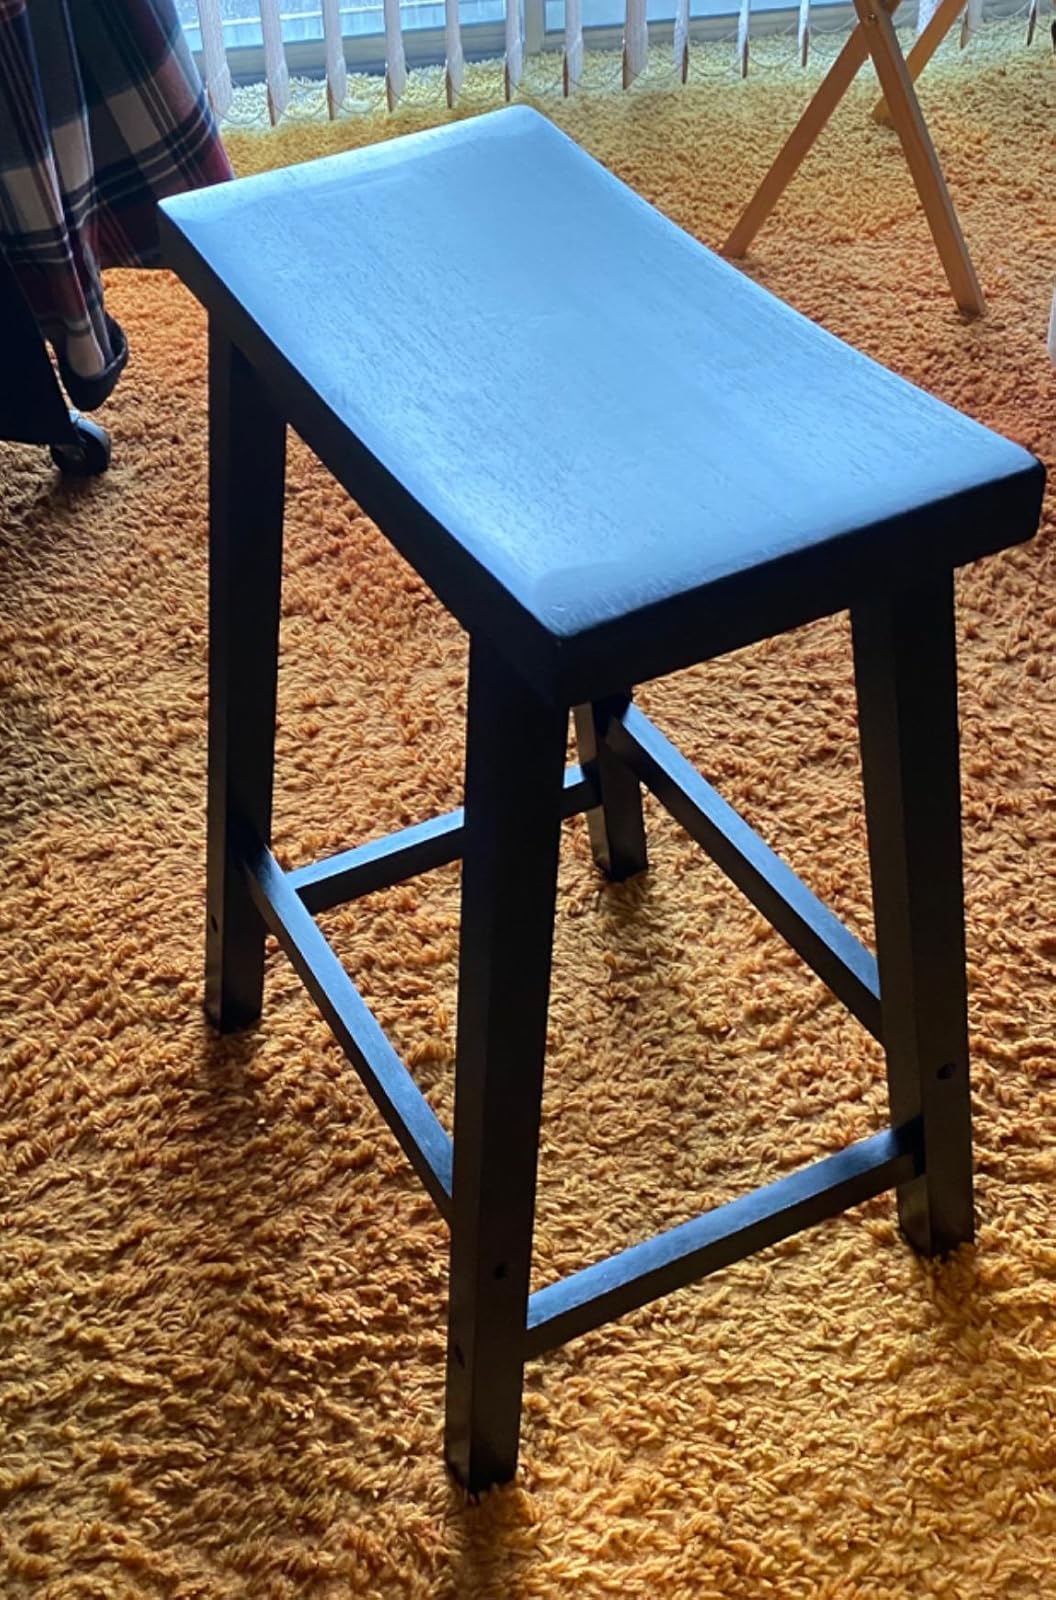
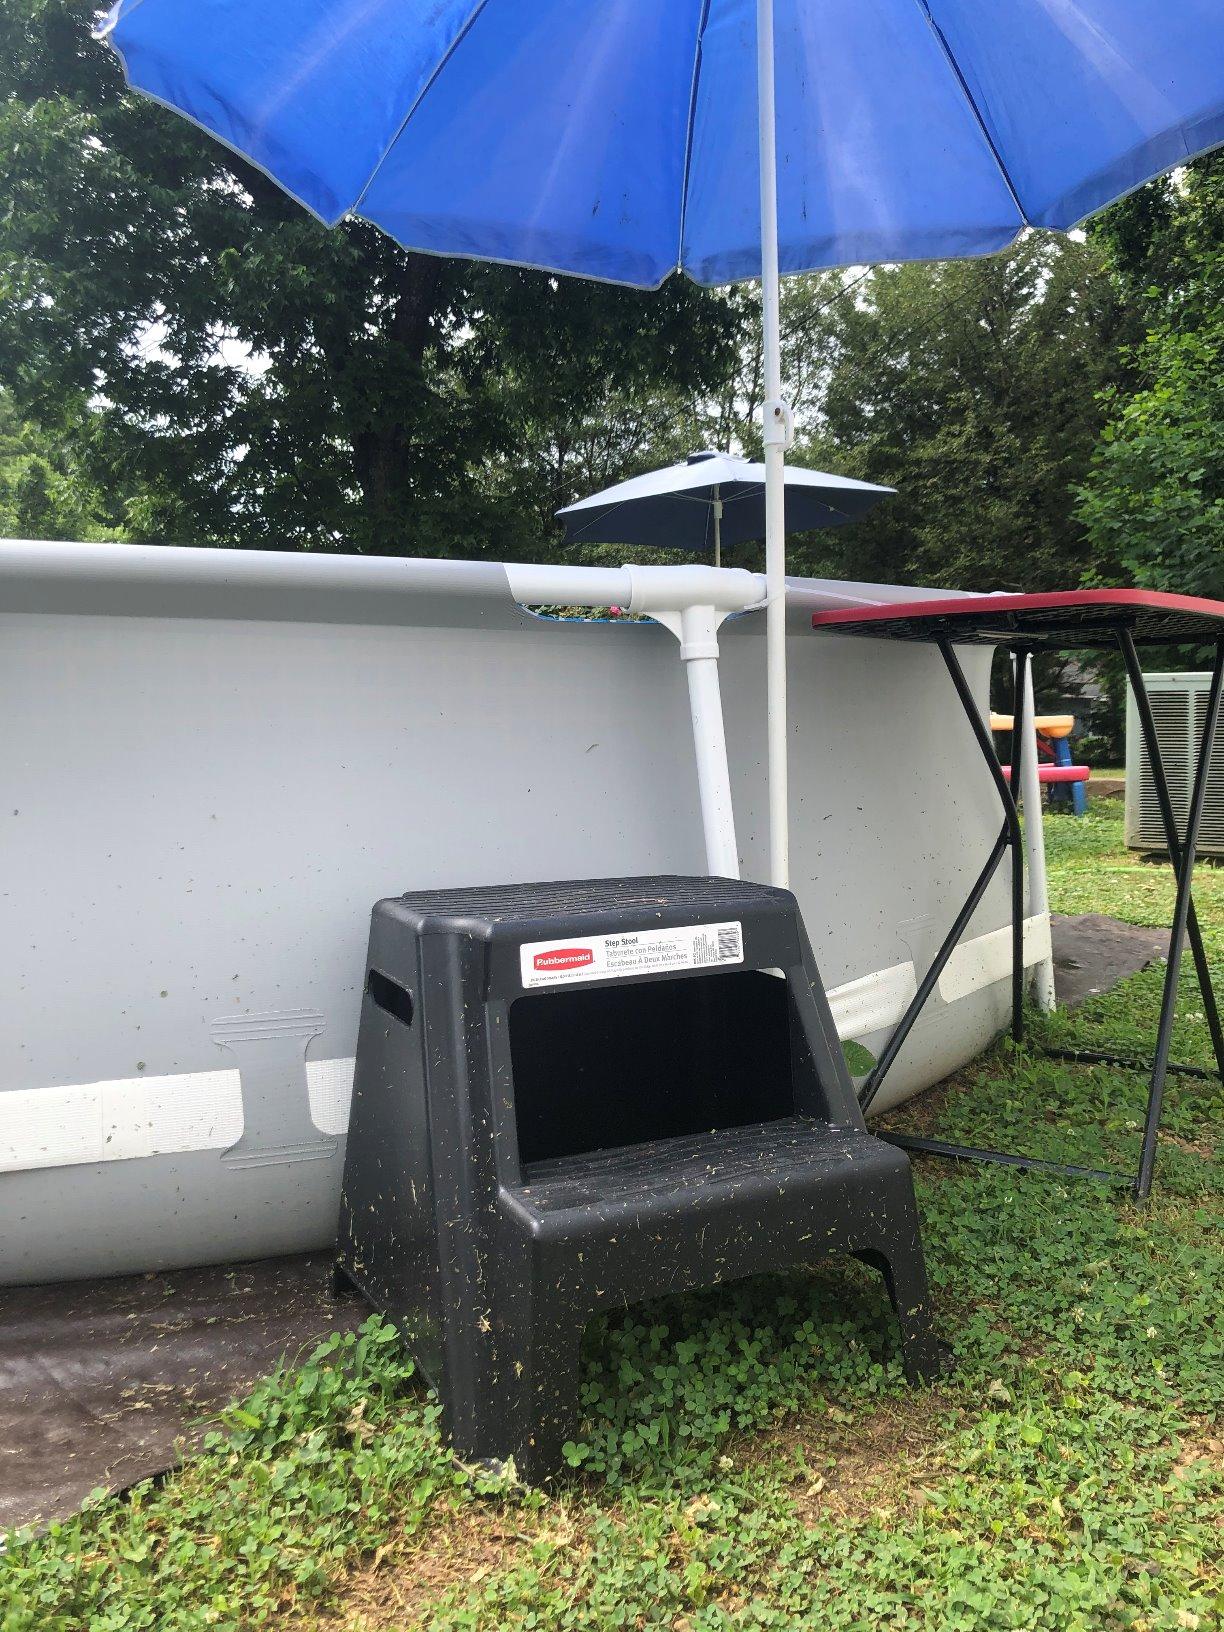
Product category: stool
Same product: no